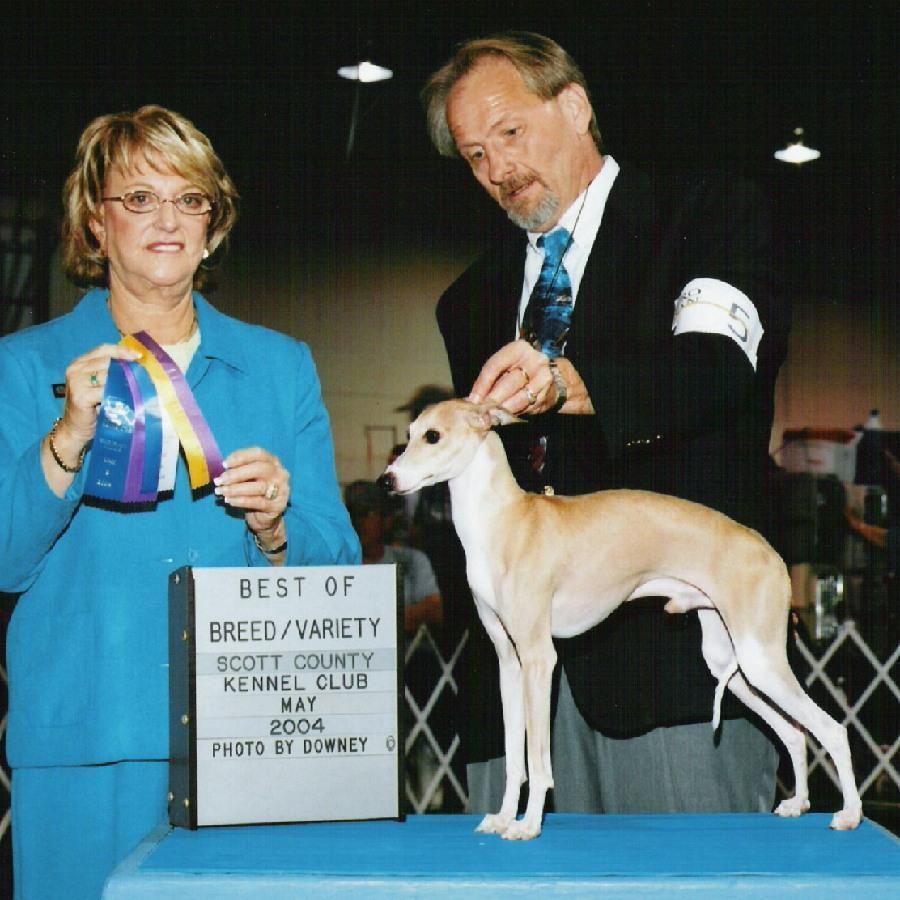
Italian_greyhound